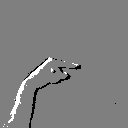
ASL letter: g